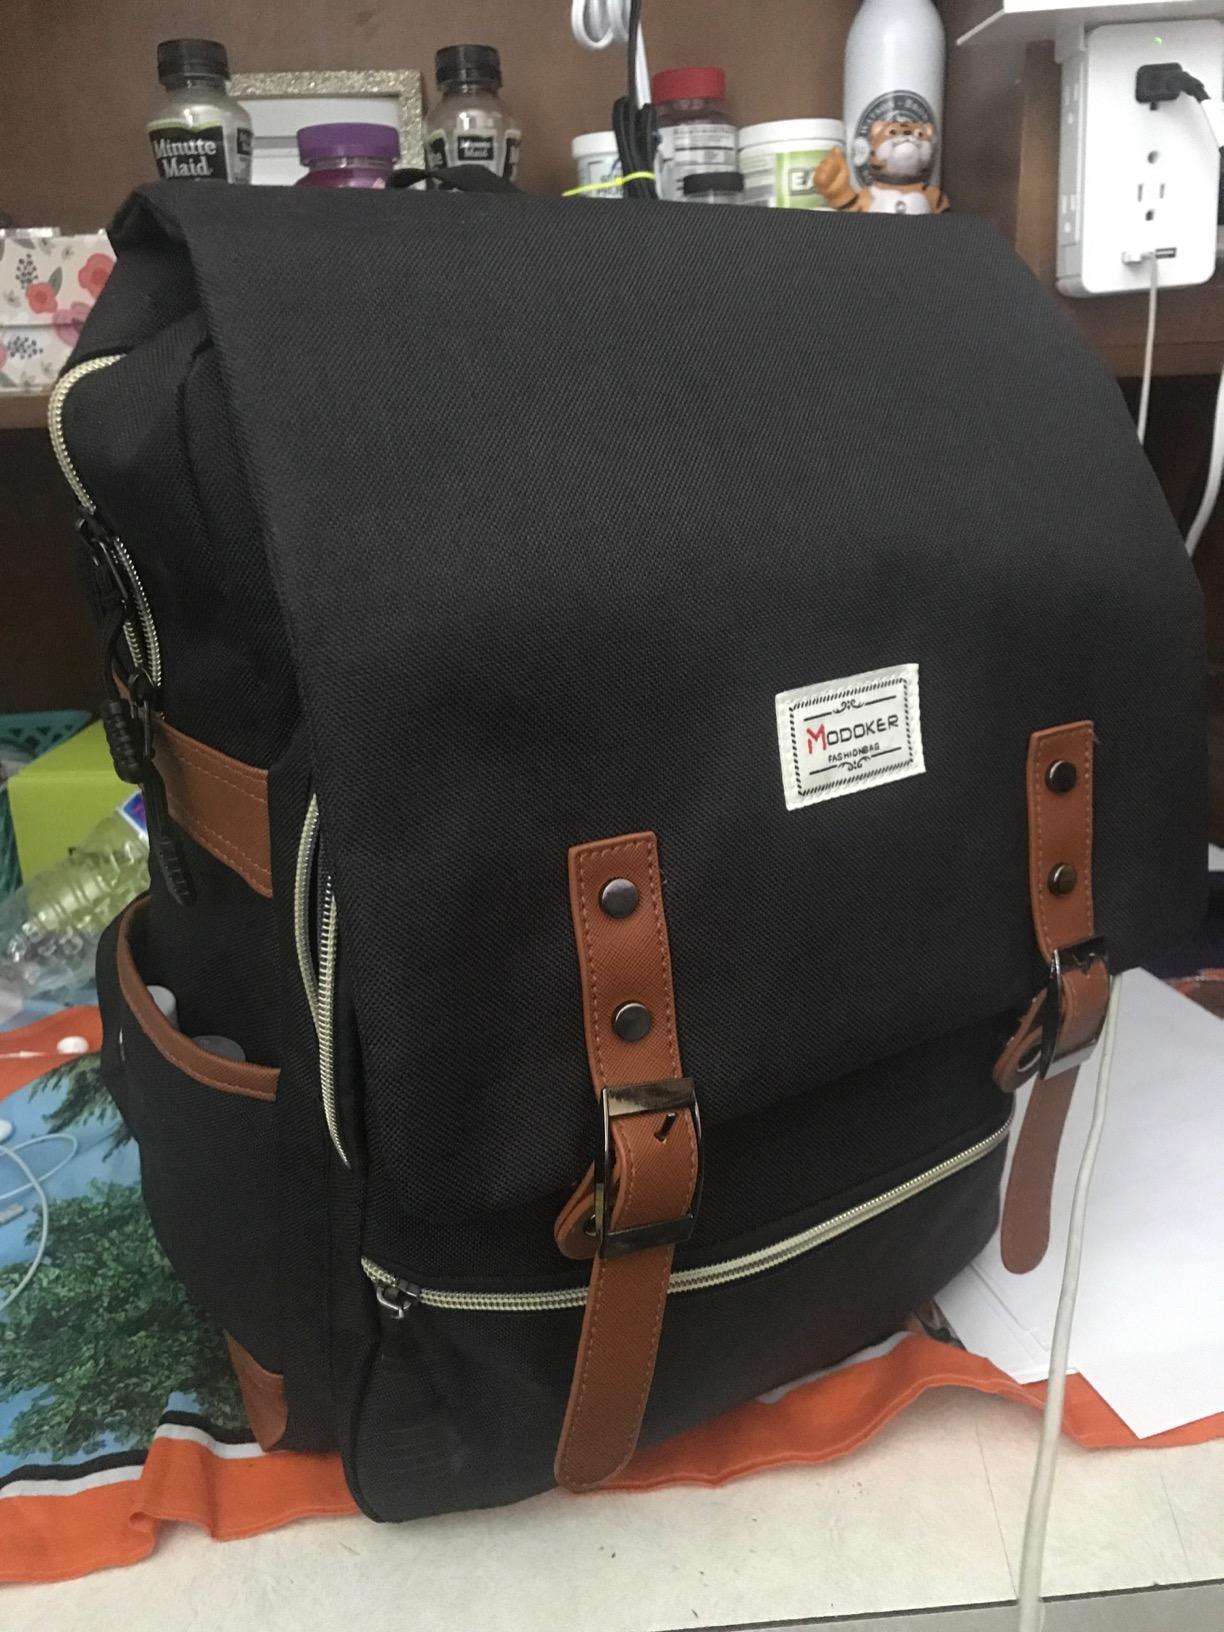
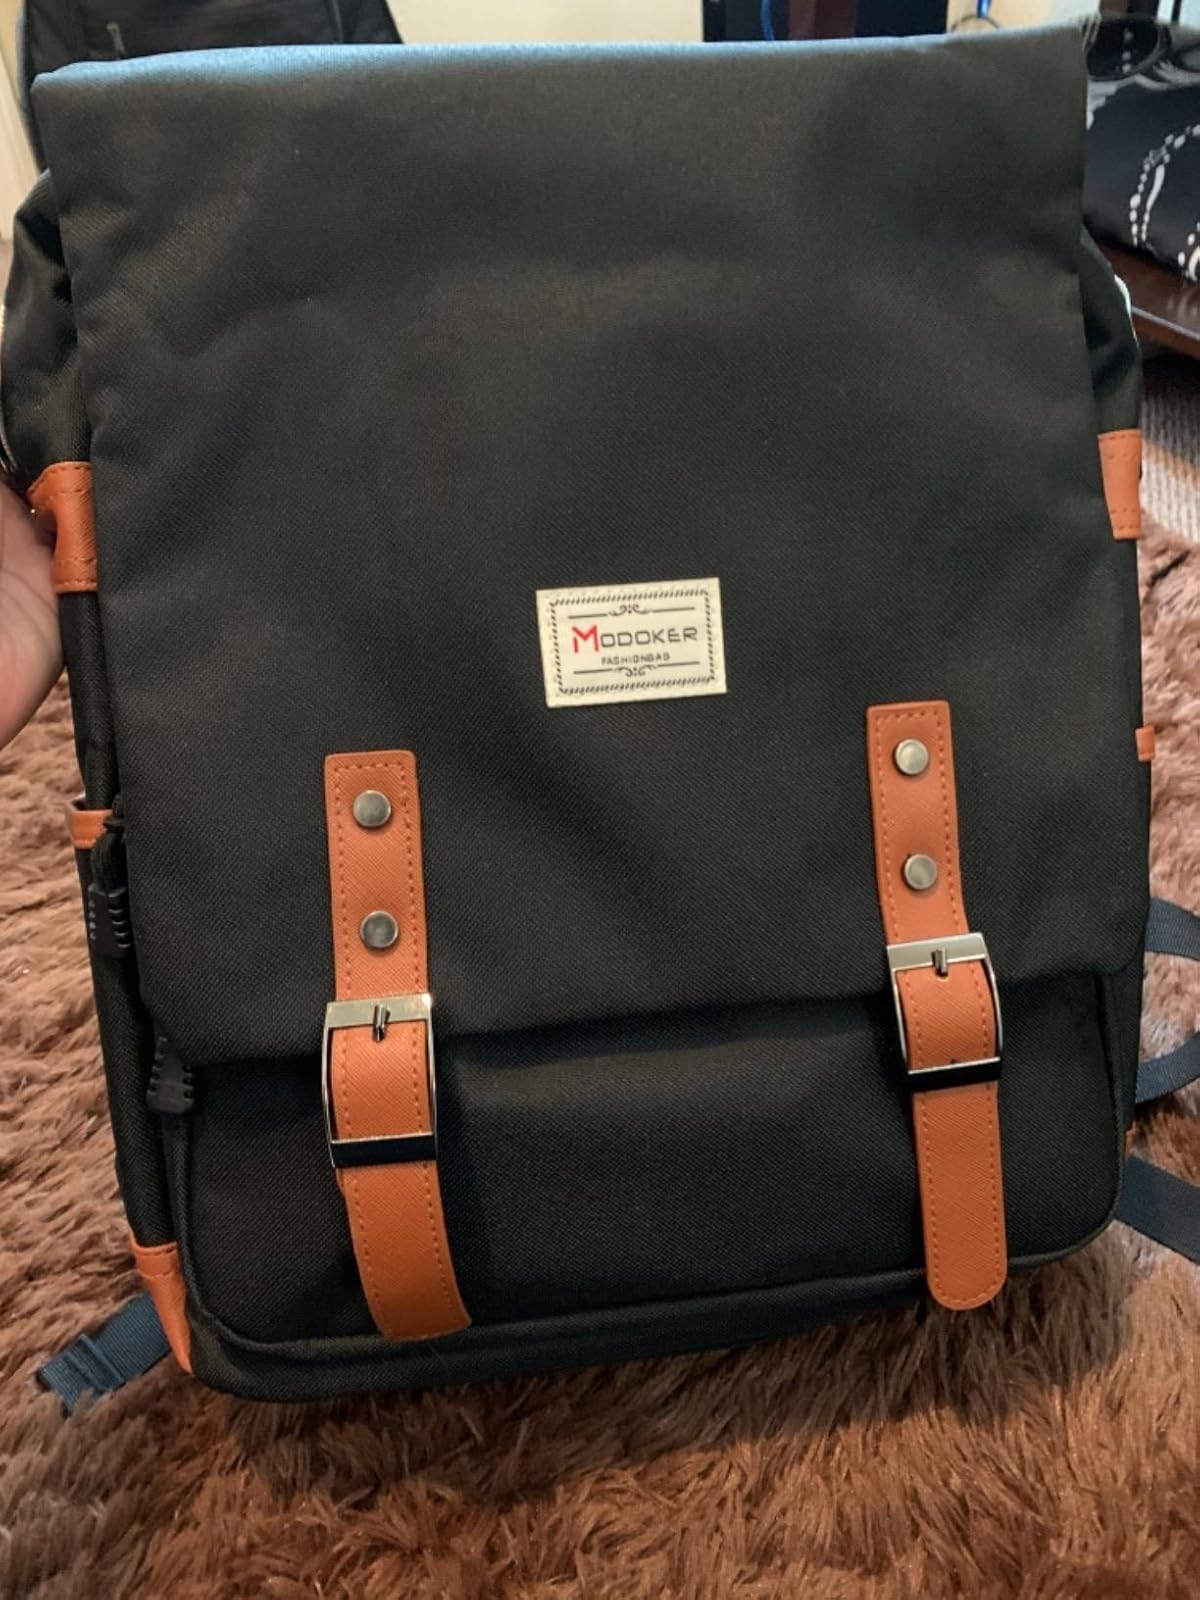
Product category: bag
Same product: yes